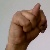
The image shows a hand gesture representing the letter 'N' in Indian Sign Language.